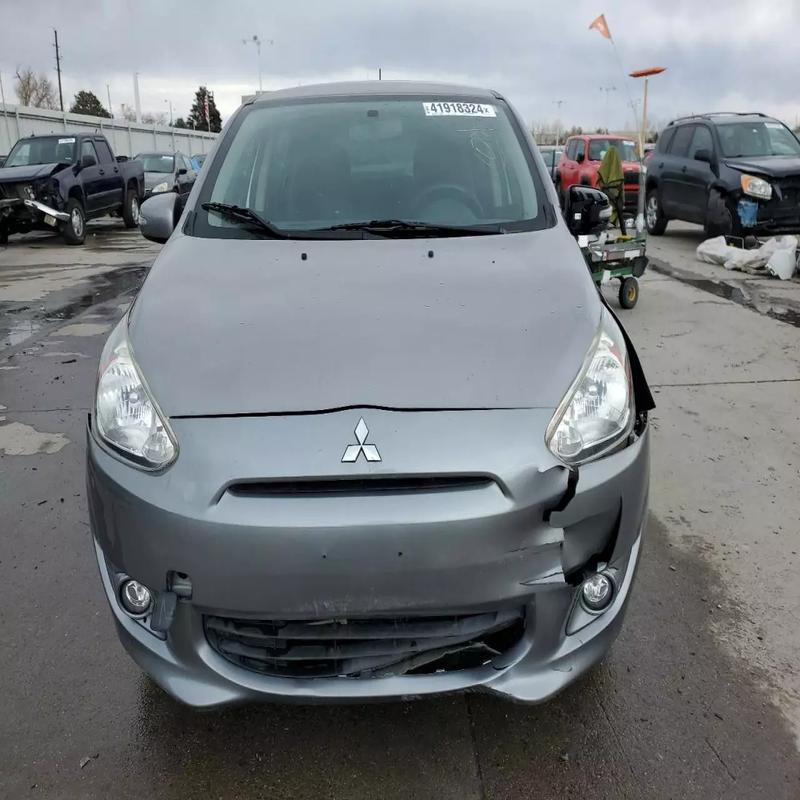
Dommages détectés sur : pare-choc avant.
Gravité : majeur